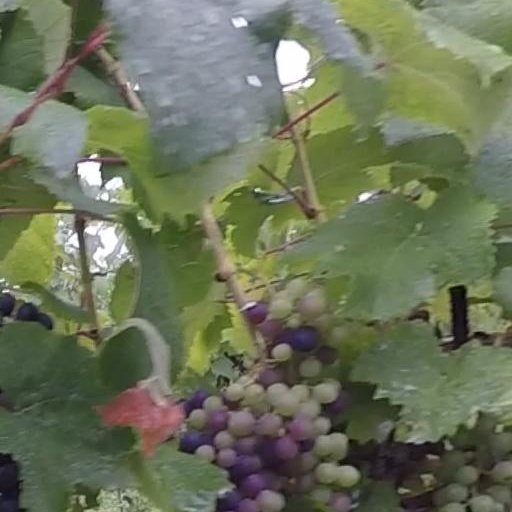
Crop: grape